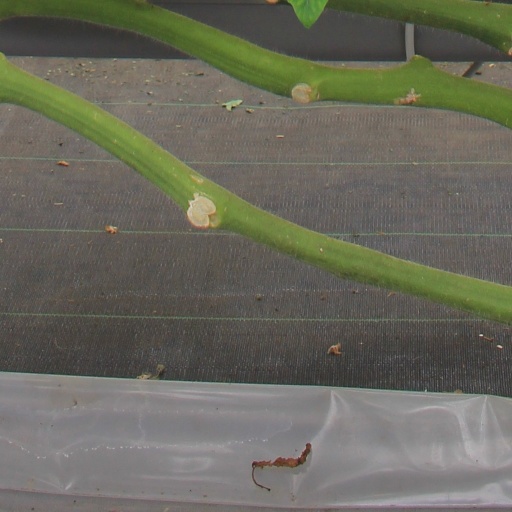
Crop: tomato